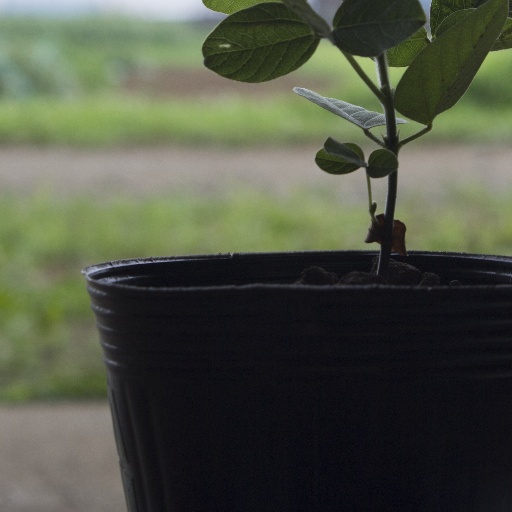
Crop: soybean